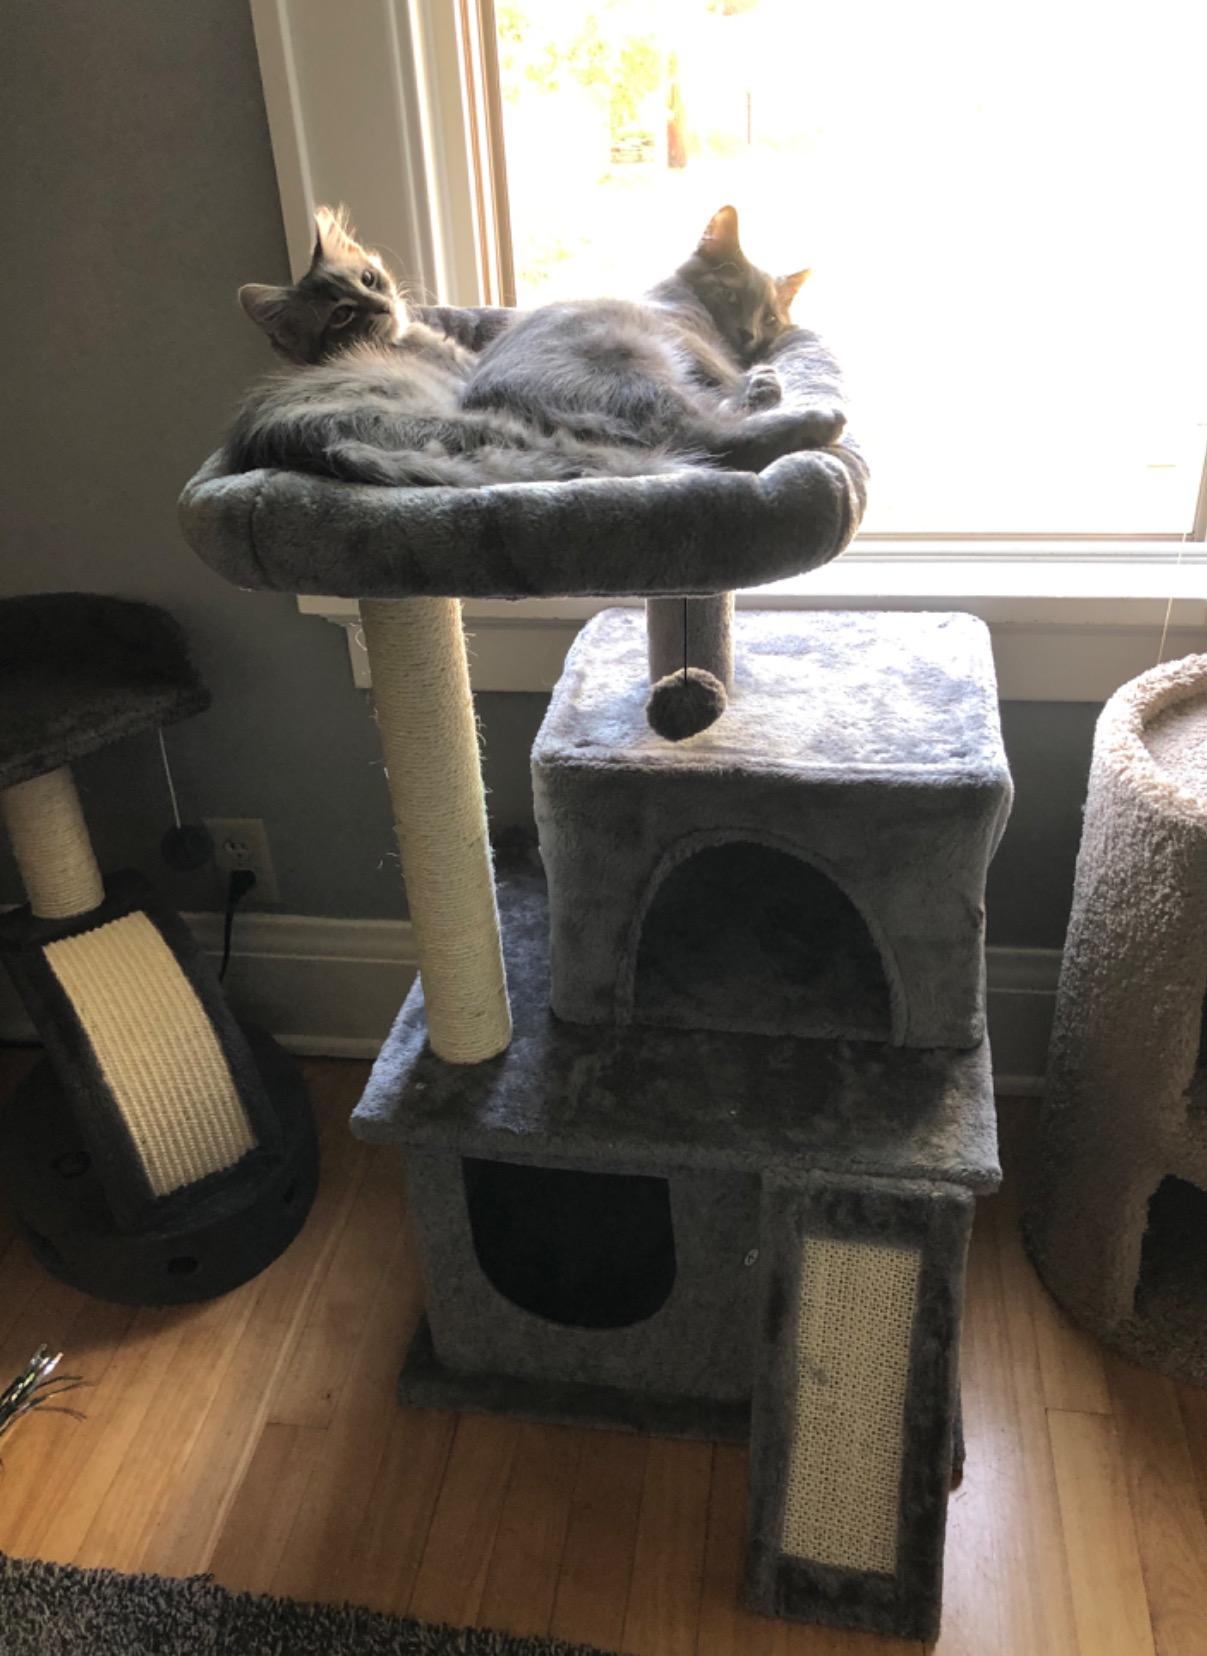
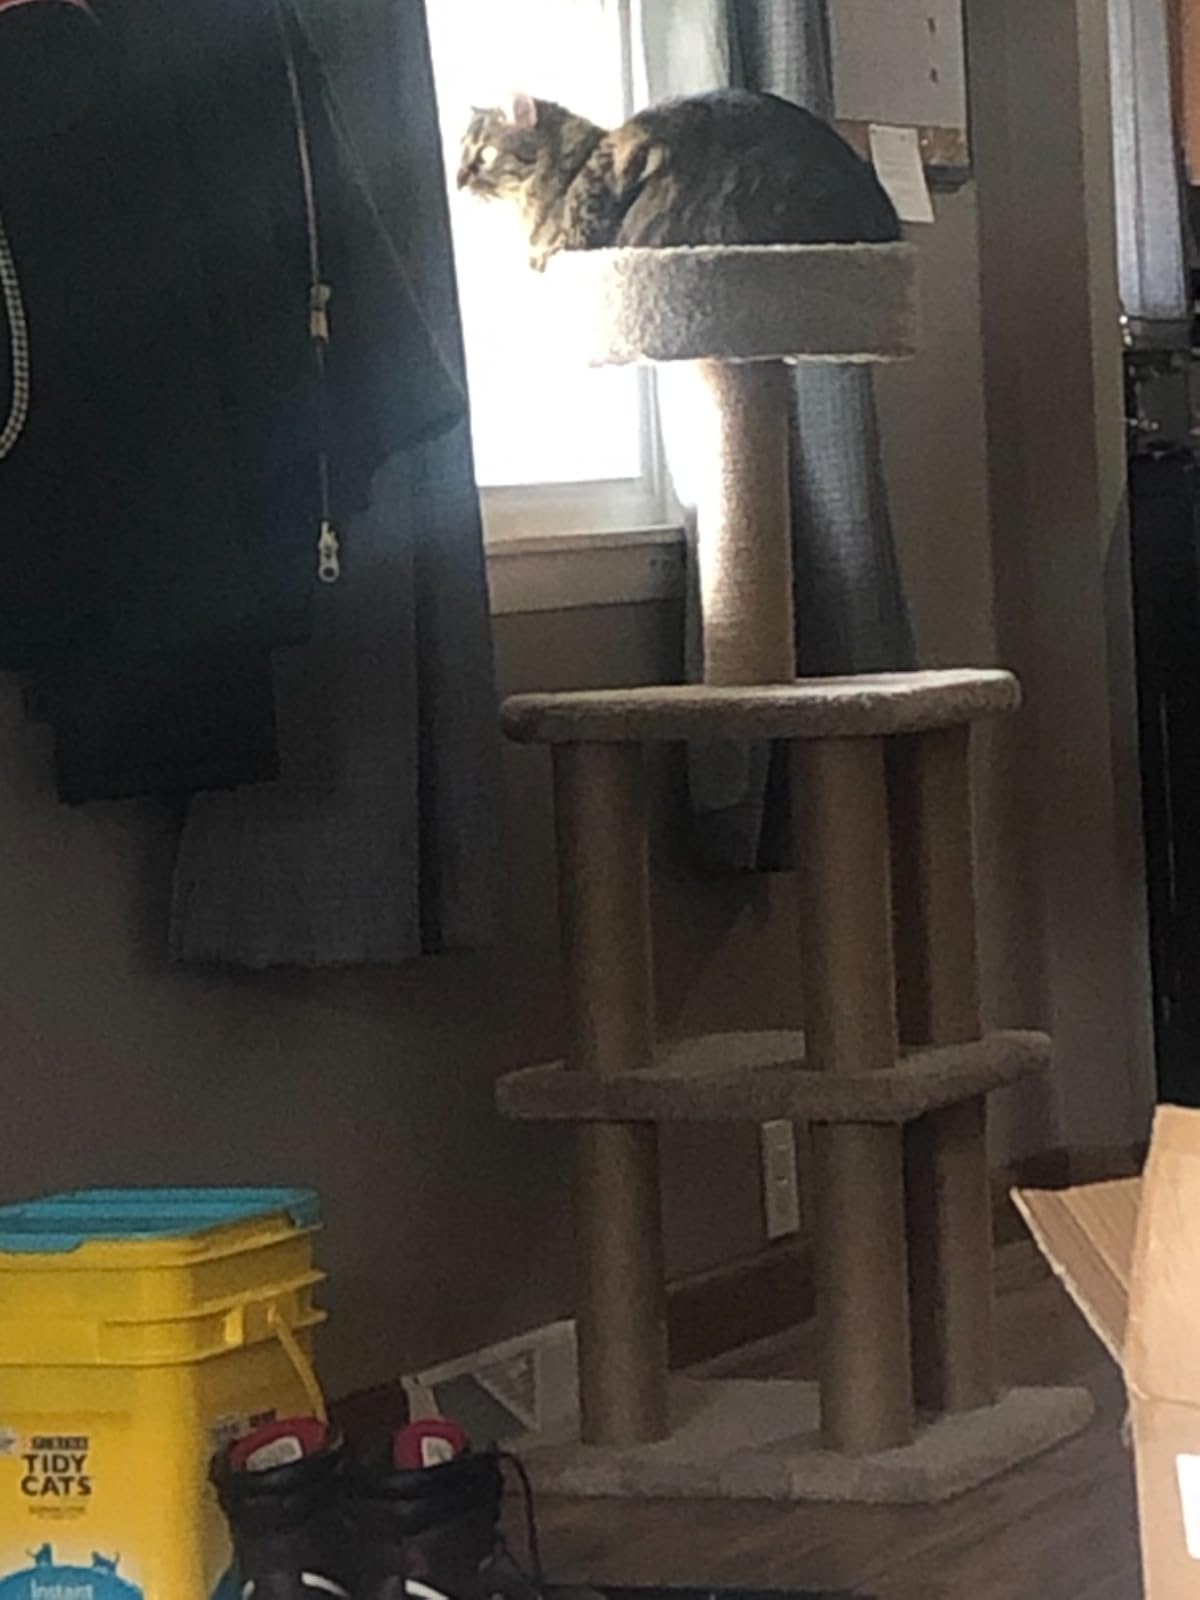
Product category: items_cat tree
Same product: no